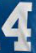
Number: 4